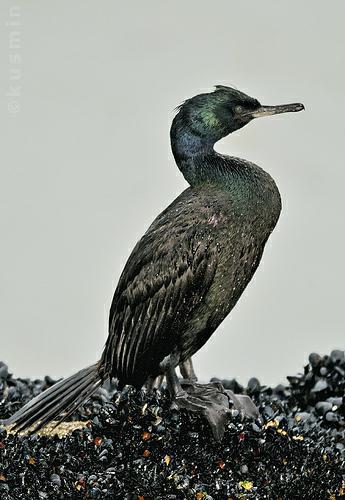
A photo of a pelagic cormorant